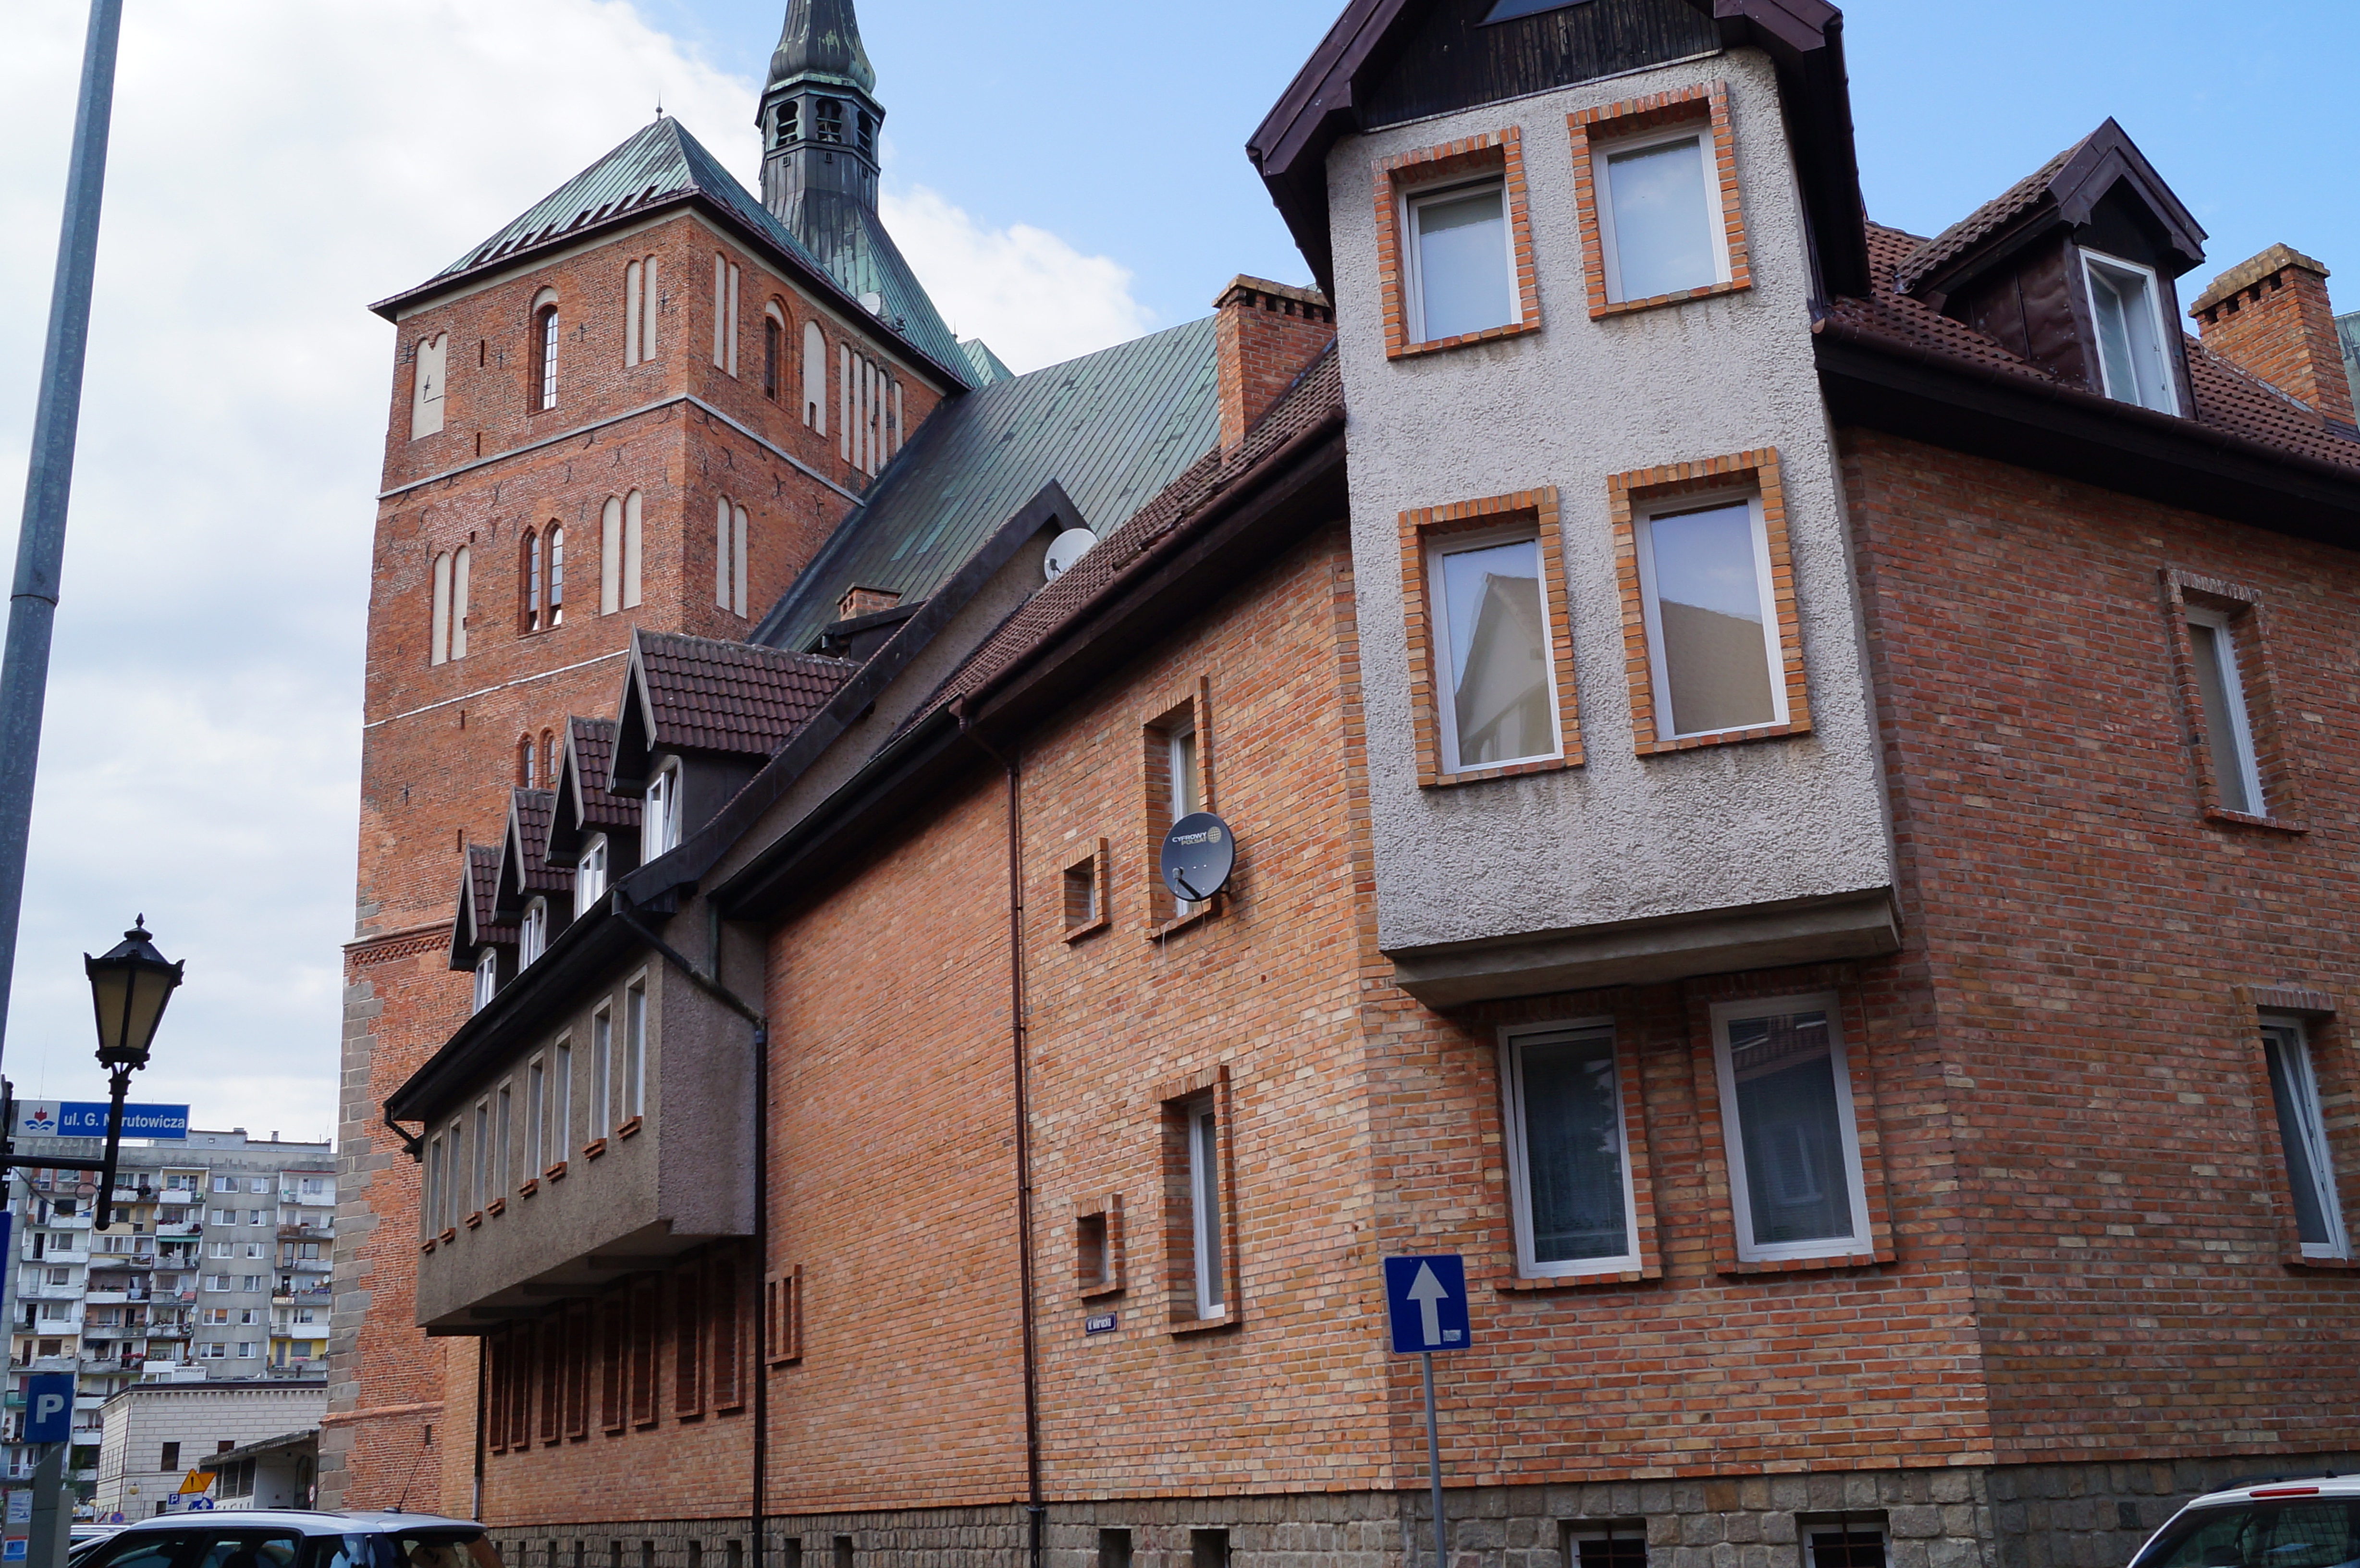
architecture, house, window, town, roof, building, home, wall, downtown, cottage, facade, property, brick, city view, old town, estate, historically, neighbourhood, residential area, human settlement